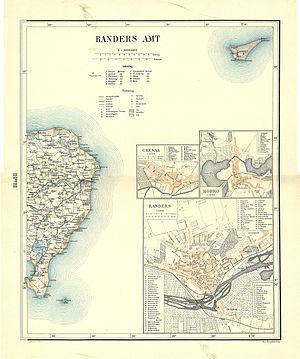
Randers Amt / Amtmænd
Den østlige del af Randers Amt omkring 1900
Kort over den østlige del af Randers Amt
Randers Amt oprettedes i 1793. Amtet bestod af købstæderne Randers, Hobro, Mariager, Grenå og Ebeltoft, og nedennævnte herreder.